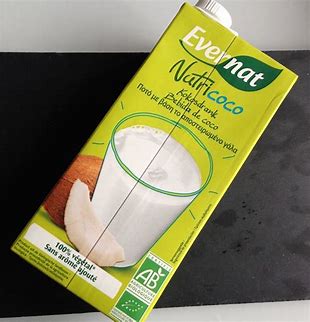
Waste category: cardboard